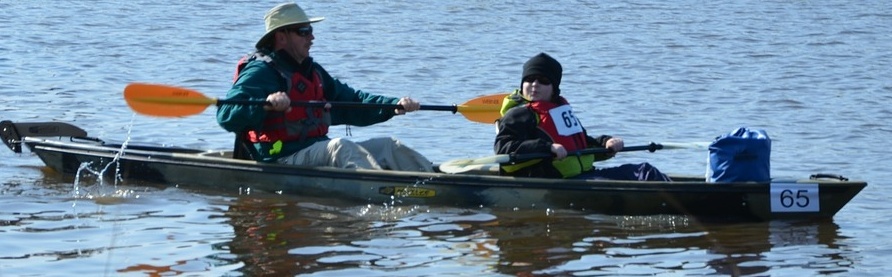
Vehicle type: Ships